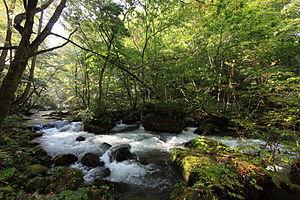
Le parc national de Towada-Hachimantai est un parc national japonais situé sur l'île d'Honshū. Créé le 1ᵉʳ février 1936, le parc couvre une superficie de 854,09 km². Le mont Akita-Komagatake, plus haut sommet de la préfecture d'Akita est le deuxième plus élevé du parc.